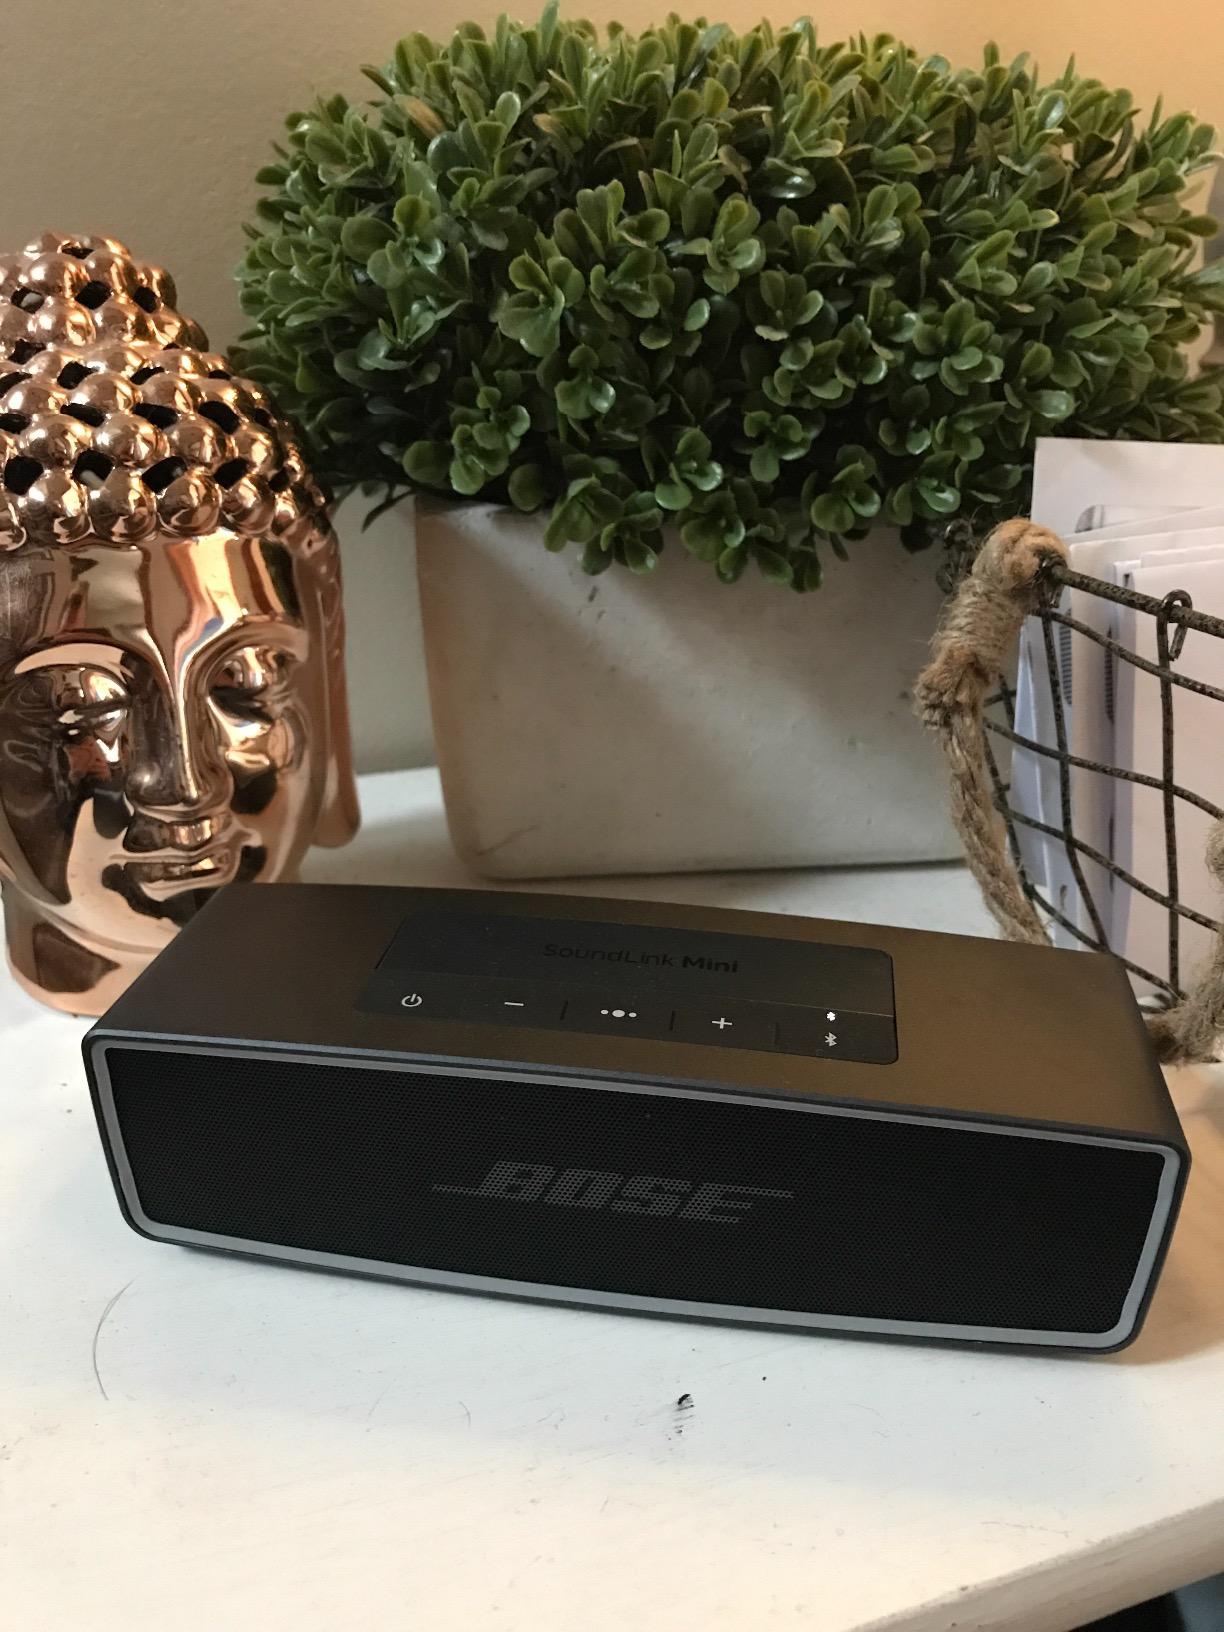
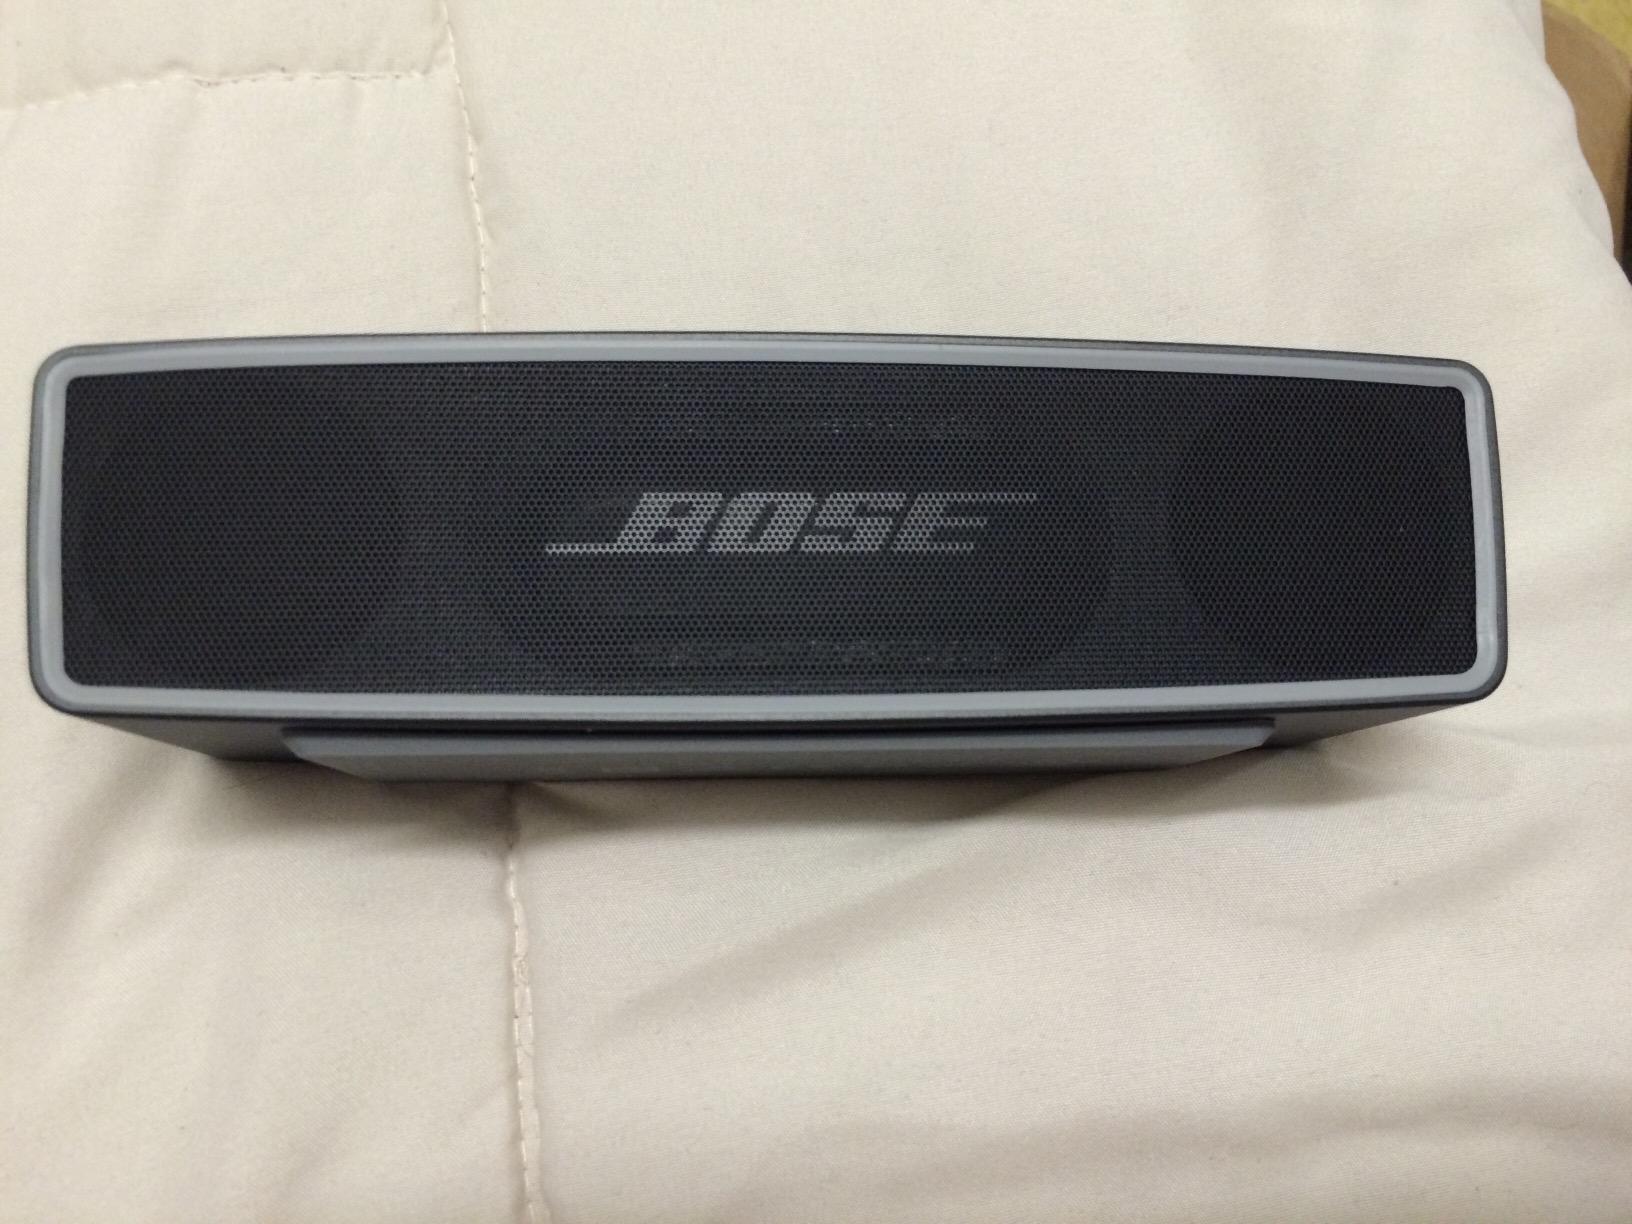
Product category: speaker
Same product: yes